USB 3.0

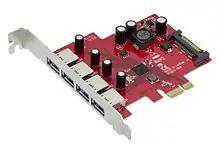
A USB 3.0 controller in the form of a PCI Express expansion card

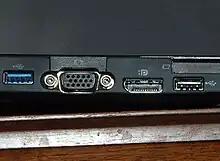
Side connectors on a laptop computer. Left to right: USB 3.0 Standard‑A (host) port (the five additional contacts for USB 3 visible on the underside of the tongue), VGA connector, DisplayPort connector, USB 2.0 Standard‑A (host) port.

On the motherboards of desktop PCs which have PCI Express (PCIe) slots (or the older PCI standard), USB 3.0 support can be added as a PCI Express expansion card. In addition to an empty PCIe slot on the motherboard, many "PCI Express to USB 3.0" expansion cards must be connected to a power supply such as a Molex adapter or external power supply, in order to power many USB 3.0 devices such as mobile phones, or external hard drives that have no power source other than USB; as of 2011, this is often used to supply two to four USB 3.0 ports with the full 0.9 A (4.5 W) of power that each USB 3.0 port is capable of (while also transmitting data), whereas the PCI Express slot itself cannot supply the required amount of power.